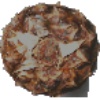
Label: pineapple